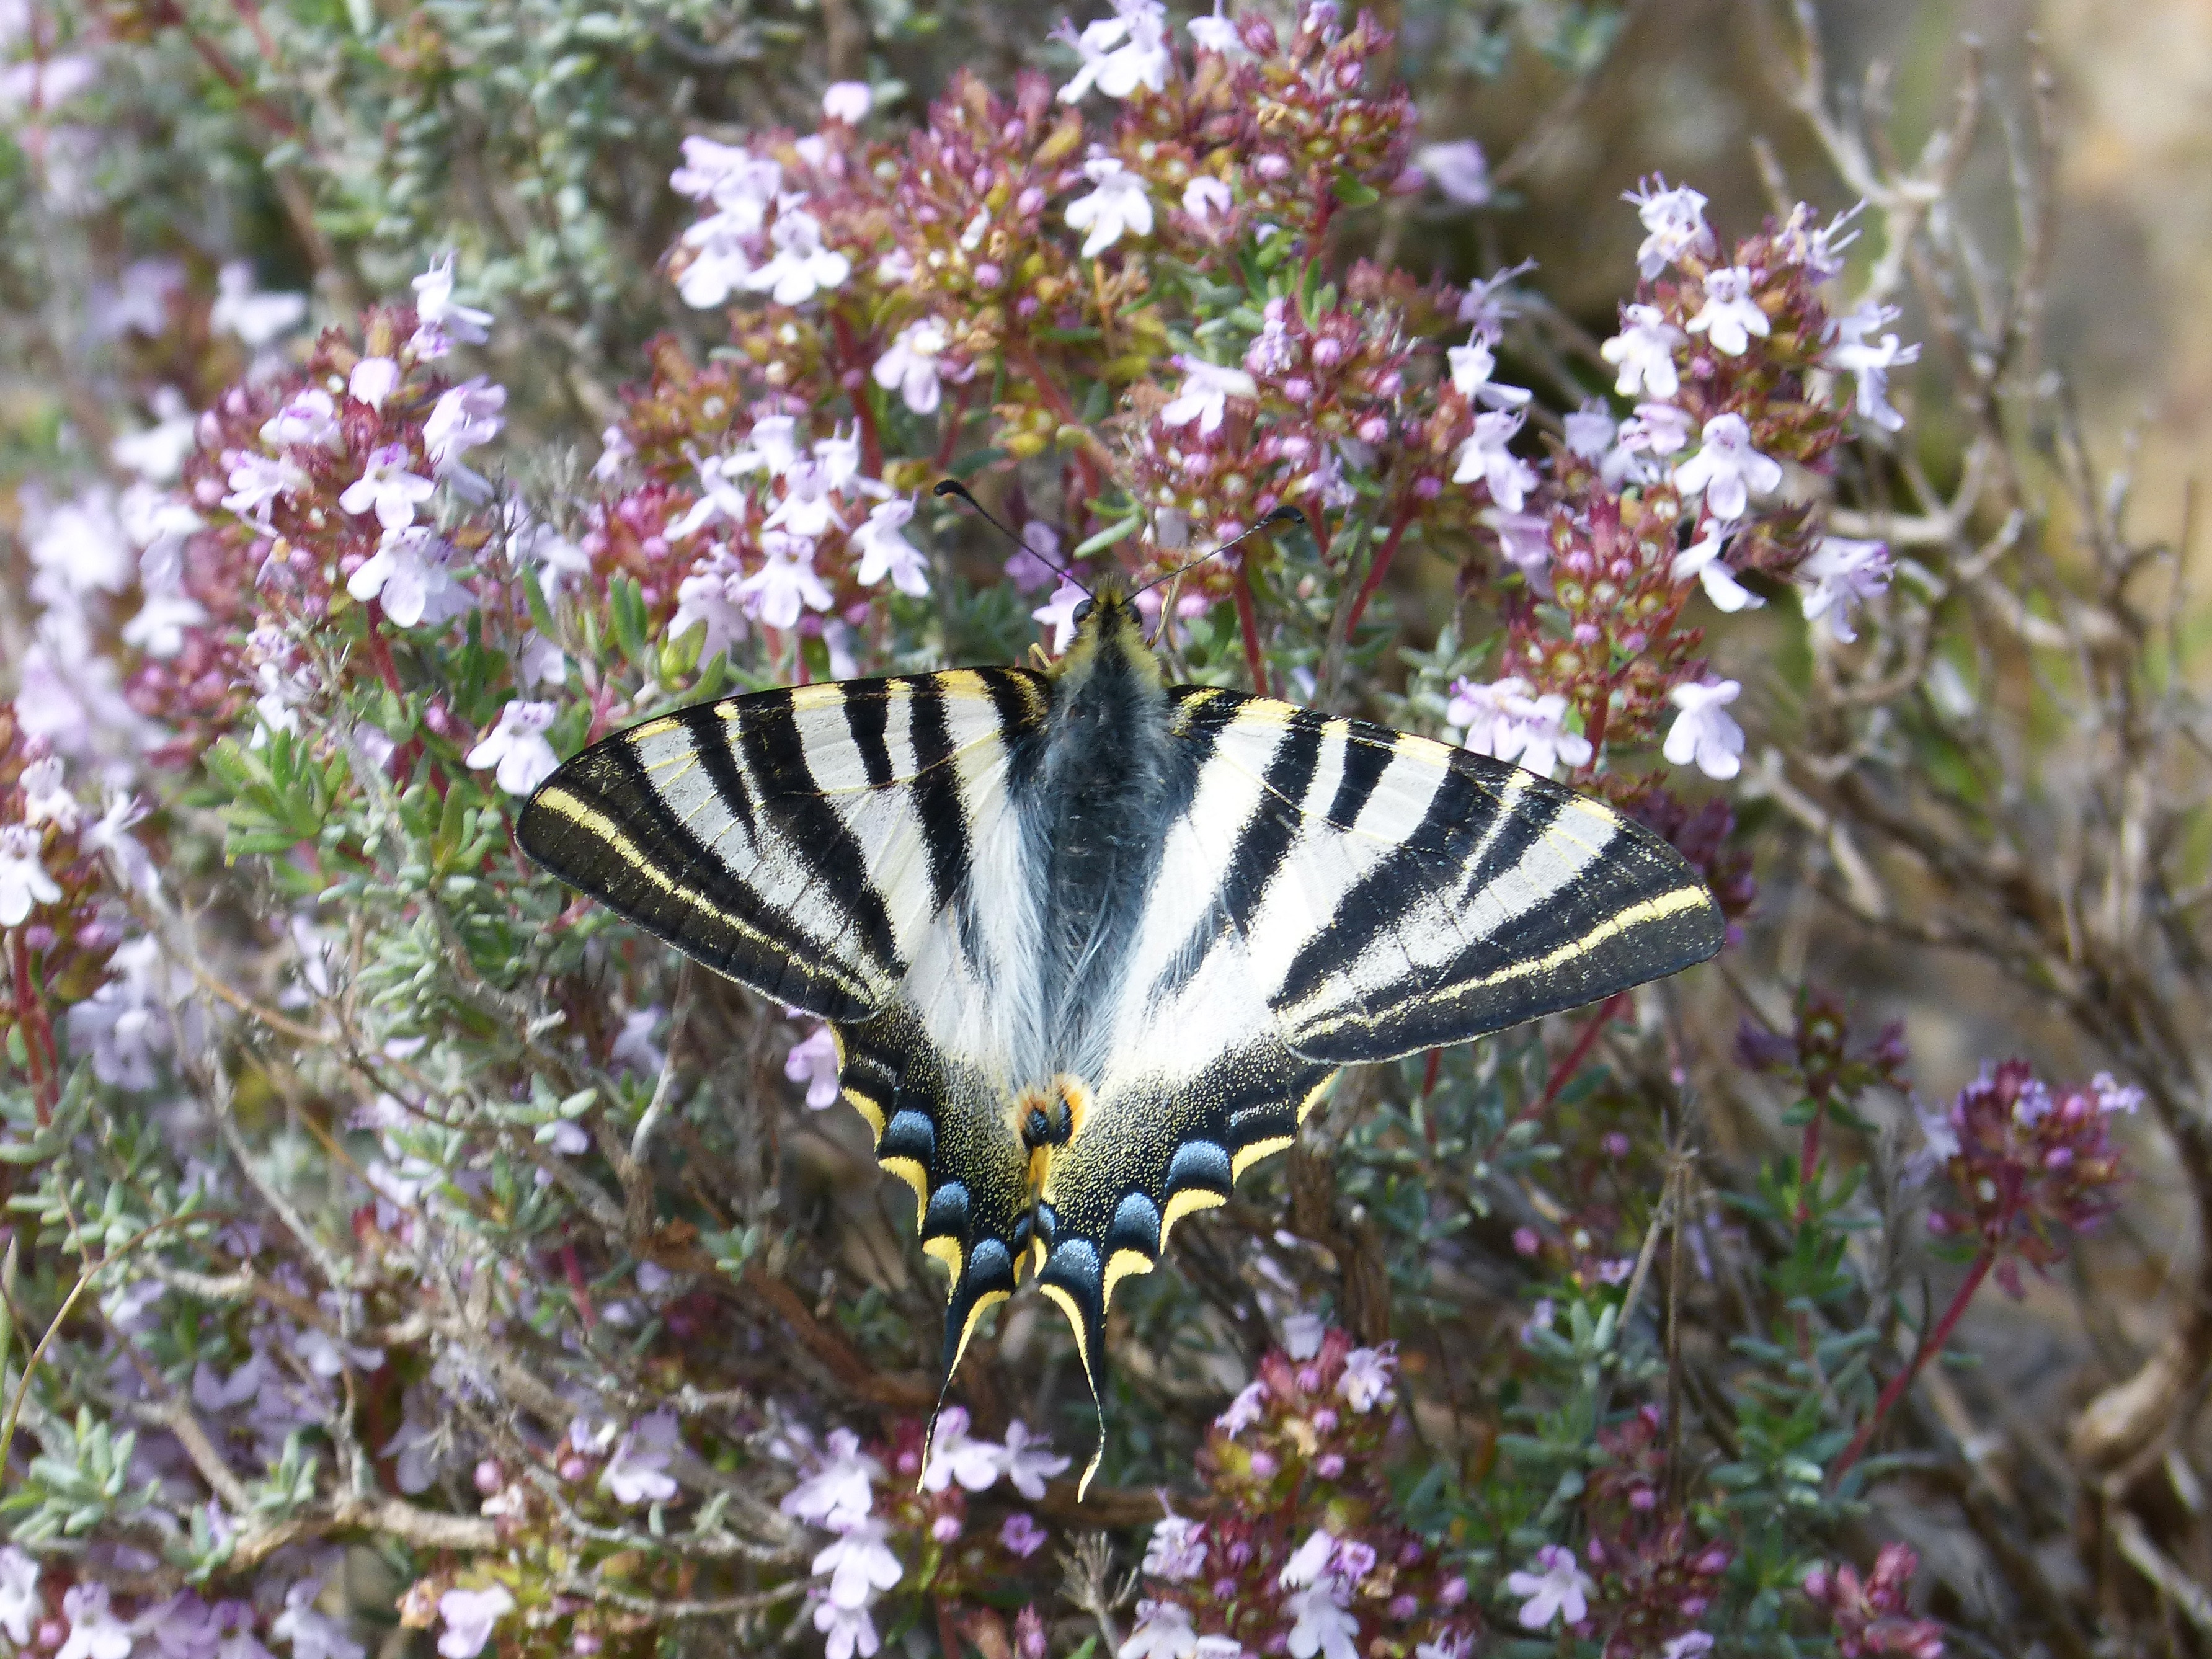
nature, plant, leaf, flower, wildlife, insect, botany, butterfly, flora, fauna, invertebrate, wildflower, monarch butterfly, nectar, machaon, macro photography, papilio machaon, pollinator, queen butterfly, moths and butterflies